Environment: real
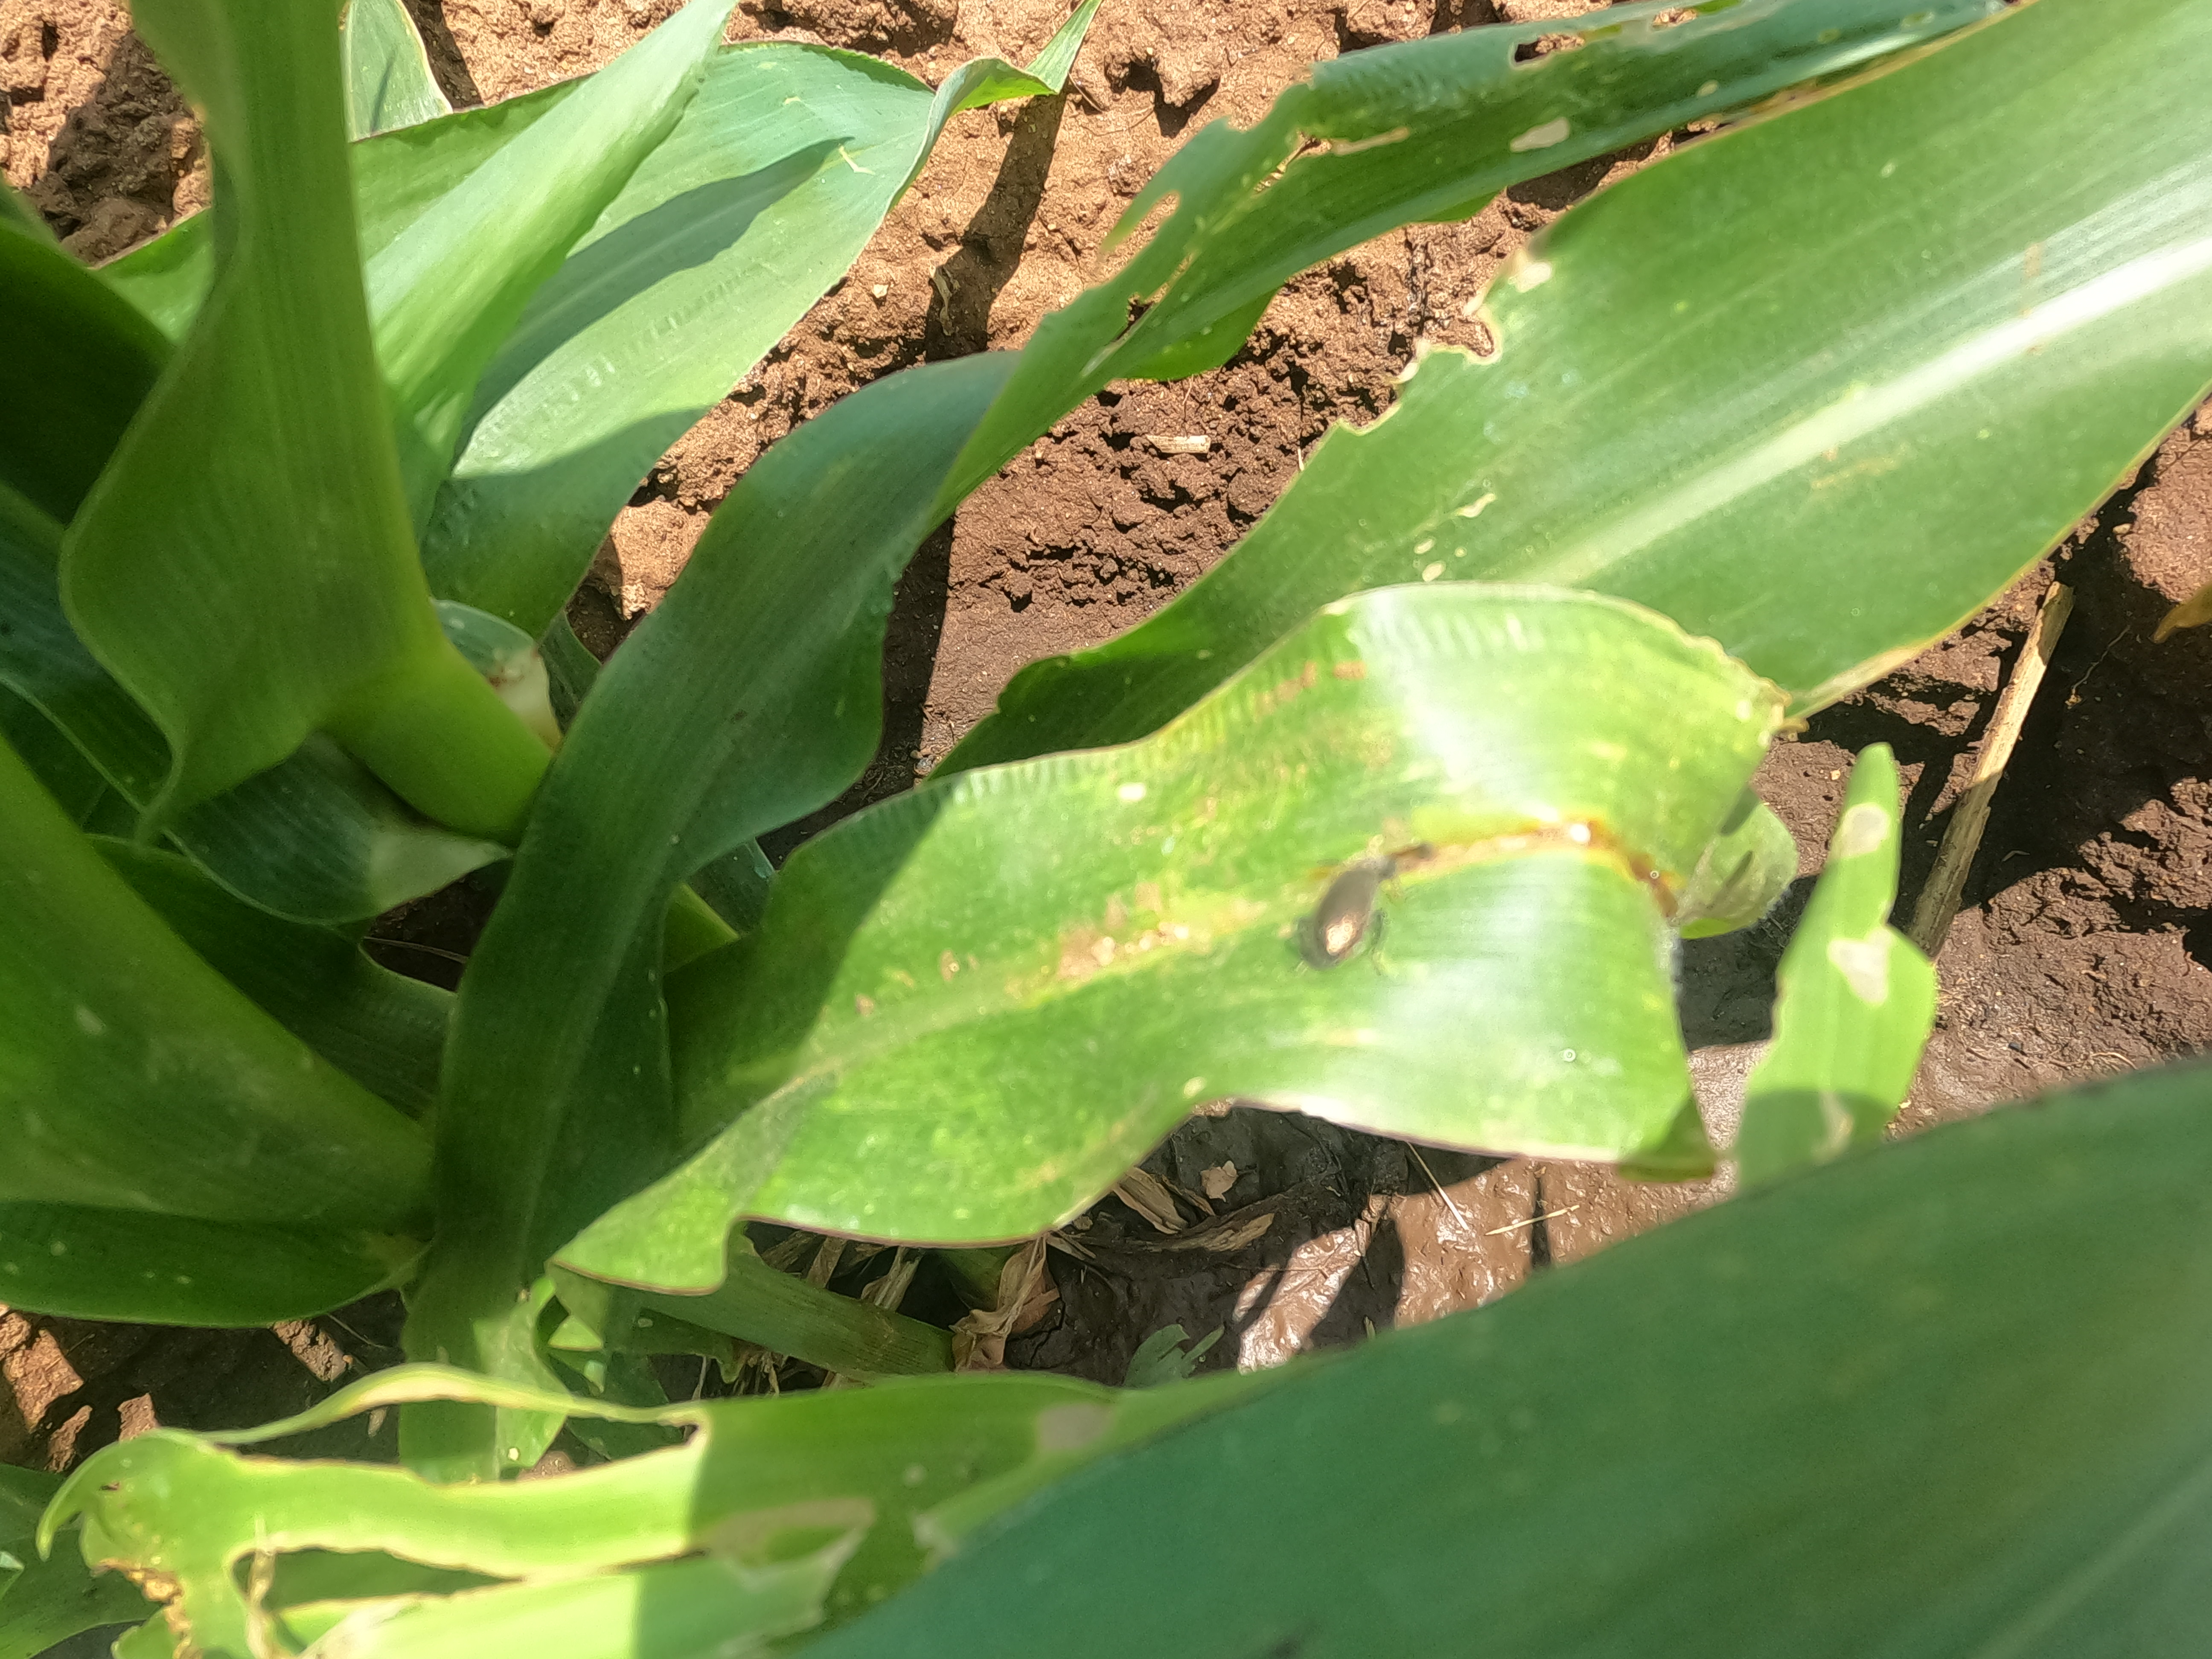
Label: fall_armyworm